Alauddin Husain Shah

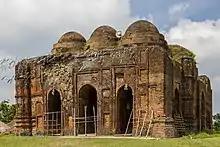
One of the first mosques built by Husain Shah, the Kherur Mosque, is located in Chandpara, where he reportedly spent much of his childhood.

On the other hand, the "Riyaz-us-Salatin" mentions Husain's father Sayyid Ashraf Al-Husaini later inhabiting Termez (in Turkestan) for a long period before settling in the Chandpur mouza of Rarh (western Bengal). Husain and his elder brother, Yusuf, spent their childhood studying under the local Qadi, who later married his daughter to Husain due to his noble background. Chandpur is often equated to the village of Chandpara in Murshidabad district, where a number of inscriptions can be founded during the early part of Husain's reign. Husain had also constructed the Kherur Mosque in Chandpara in the first year of his reign in 1494. A lake in this village, called "Shaikher Dighi", is also associated with Husain. Krishnadasa Kaviraja, who was born during Husain's reign, claims that the latter worked for Subuddhi Rai, a revenue officer in the erstwhile Bengal's capital Gaur, and was severely whipped during the excavation of a lake. Local traditions in Murshidabad also claim that Husain was the "rakhal" (cow-keeper) for a Brahmin in Chandpara.